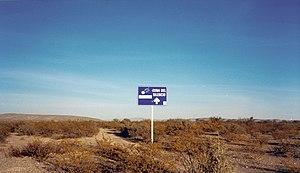
Paysage de la Zona del Silencio, désert de Chihuahua, nord-Mexique
La Zone du Silence, est une zone désertique située au nord du Mexique au Bolsón de Mapimí, plus précisément au tripoint des États de Chihuahua, Durango et Coahuila. Elle serait le siège d'anomalies magnétiques, d'étrangetés locales et de phénomènes paranormaux. Aucune preuve n'a jamais été présentée à l'appui de ces affirmations.